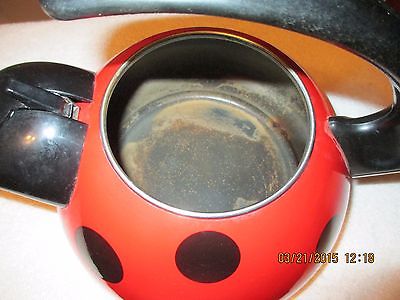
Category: kettle